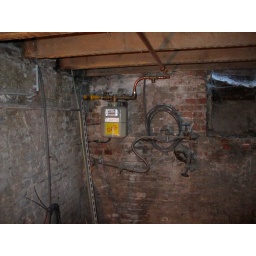
Vervanging van de houten draagvloer door een welfsel in potten en balken met betonnen druklaag.